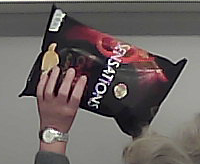
Product: lays_chill